Monk Skin Tone Scale

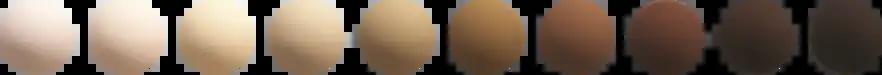
The ten orbs of the Monk Skin Tone Scale

The Monk Skin Tone Scale is an open-source, 10-shade scale describing human skin color, developed by Ellis Monk in partnership with Google and released in 2023. It is meant to replace the Fitzpatrick scale in fields such as computer vision research, after an IEEE study found the Fitzpatrick scale to be "poorly predictive of skin tone" and advised it "not be used as such in evaluations of computer vision applications." In particular, the Fitzpatrick scale was found to under-represent darker shades of skin relative to the global human population.